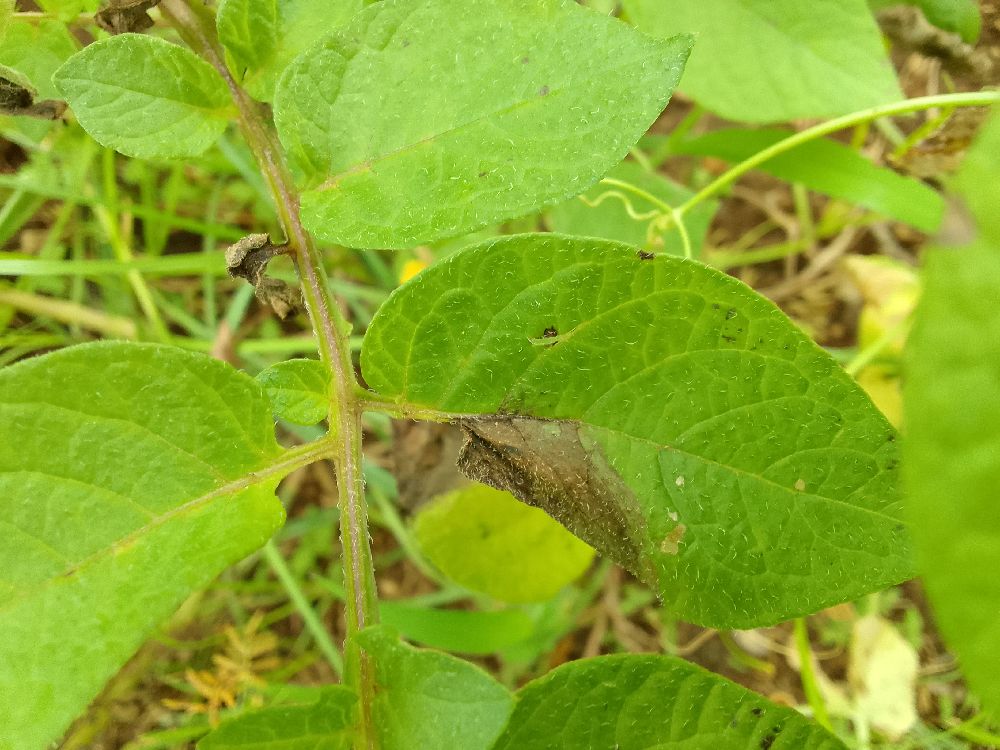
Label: Late blight